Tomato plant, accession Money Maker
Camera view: horizontal (90 deg, fisheye); turntable rotation: 90 degrees
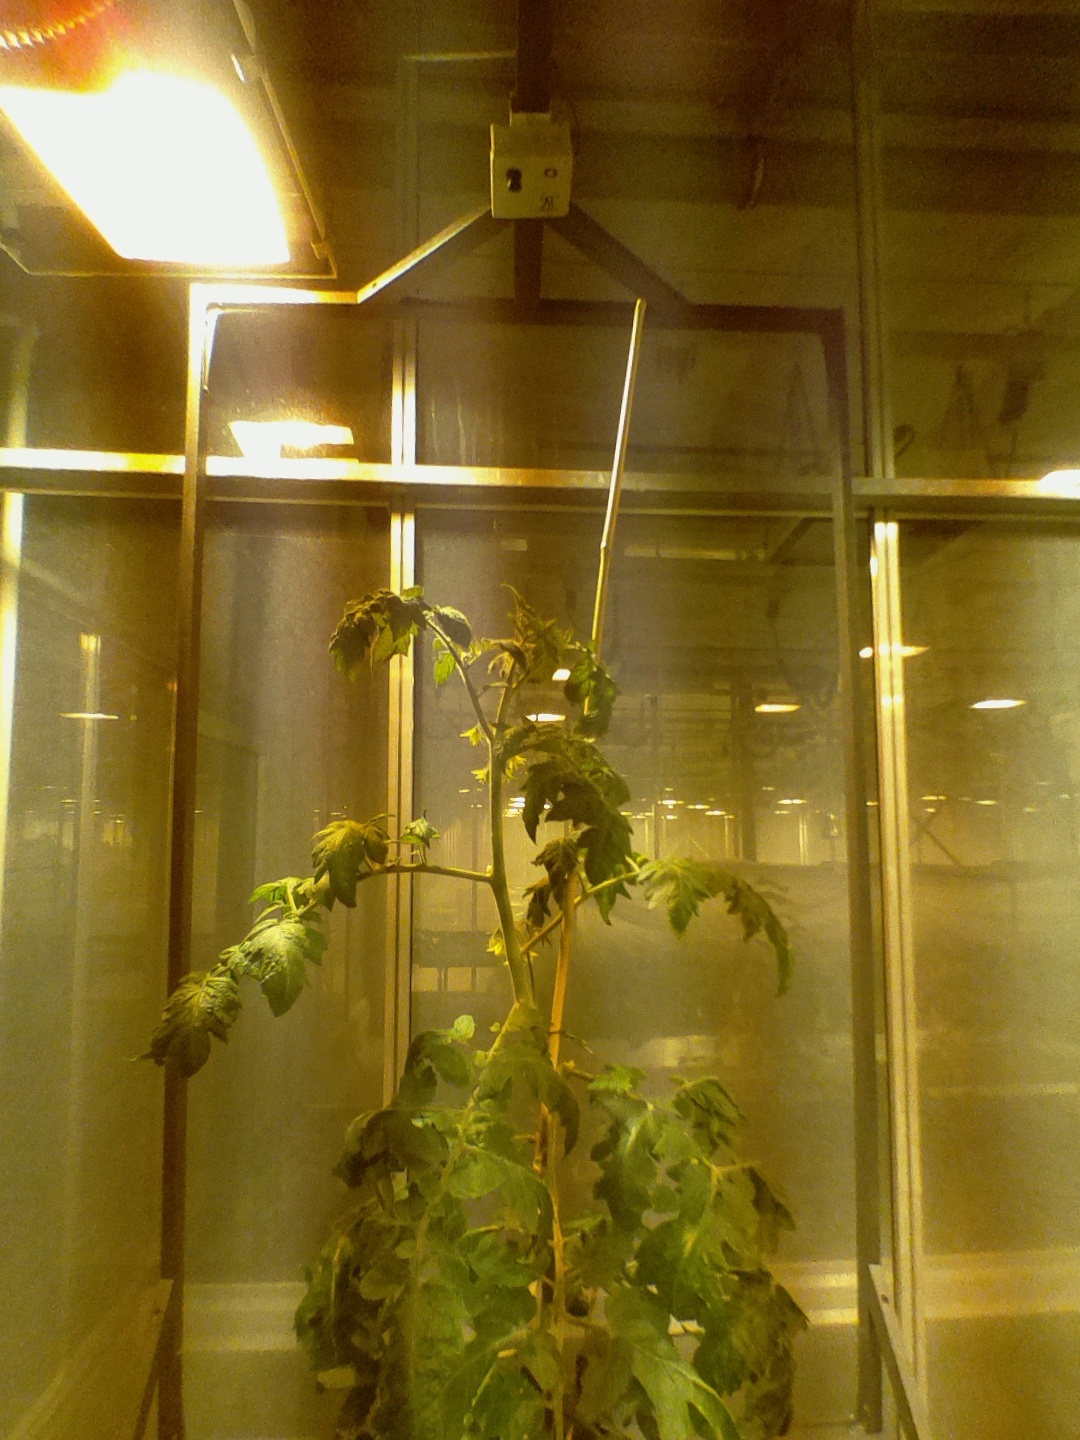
BBCH growth stage 69: End of flowering, 90%-100% of flowers open, more petals falling